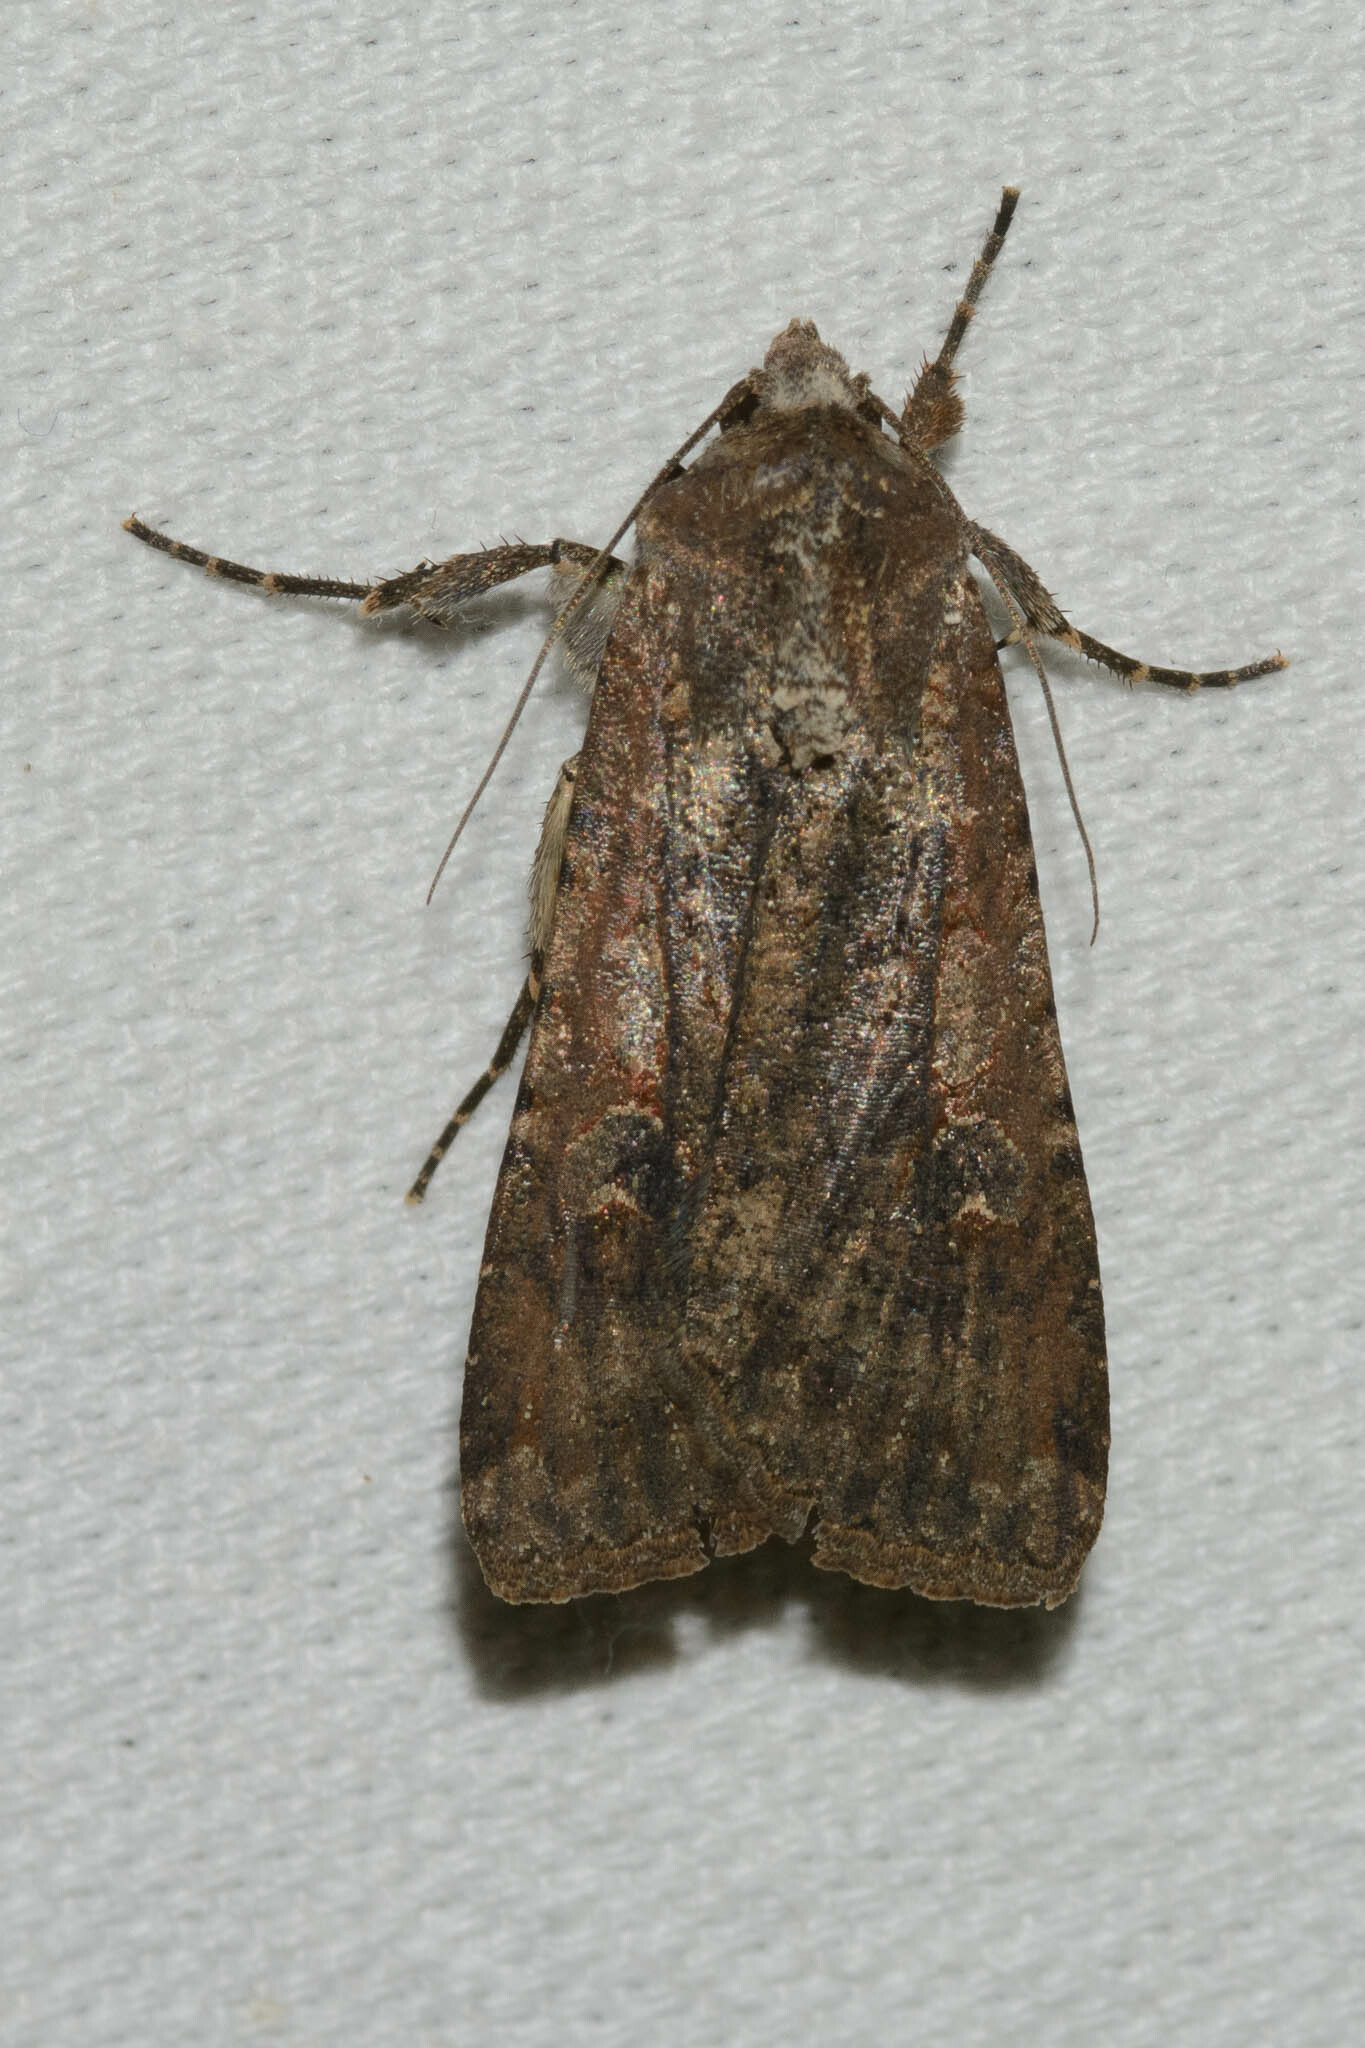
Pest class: cutworms